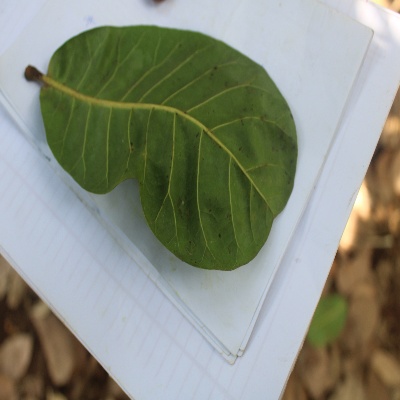
Crop: Cashew
Condition: anthracnose